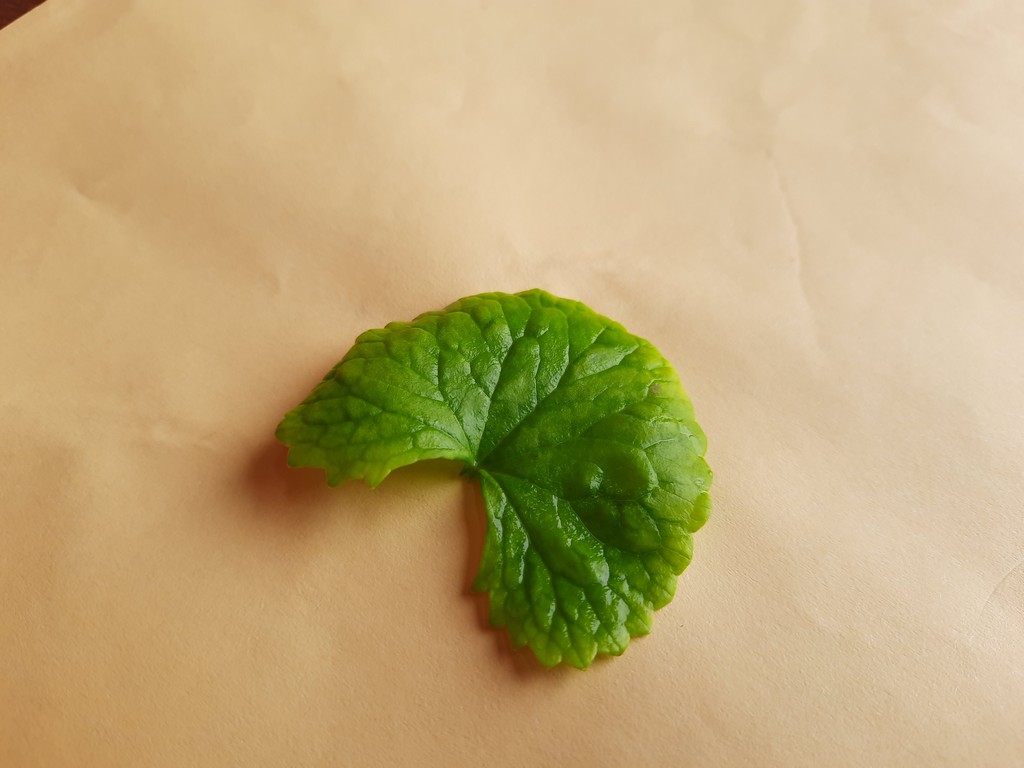
Label: Healthy